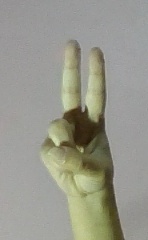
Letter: taa